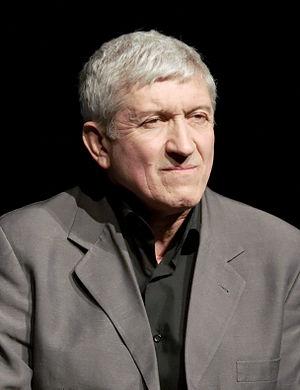
Les élections européennes de 2014 ont eu lieu entre le 22 et le 25 mai selon les pays, et le dimanche 25 mai 2014 en Roumanie. C'étaient les premières élections depuis l'entrée en vigueur du Traité de Lisbonne qui a renforcé les pouvoirs du Parlement européen et modifié la répartition des sièges entre les différents États-membres. Ainsi, les Roumains n'ont élu non plus 33 députés européens, mais seulement 32.
Mircea Diaconu est un acteur et un homme politique roumain.
L'élection présidentielle roumaine de 2019 se tient les 10 et 24 novembre 2019 afin d'élire le président de Roumanie.